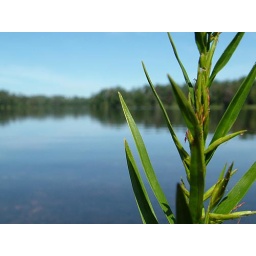
A plant growning in the shallow water of Lake Jean.